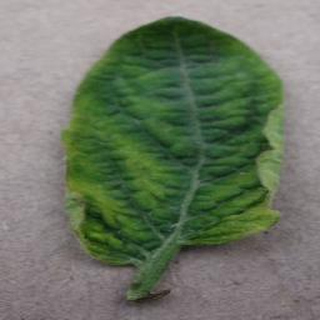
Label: tomato_yellow_leaf_curl_virus